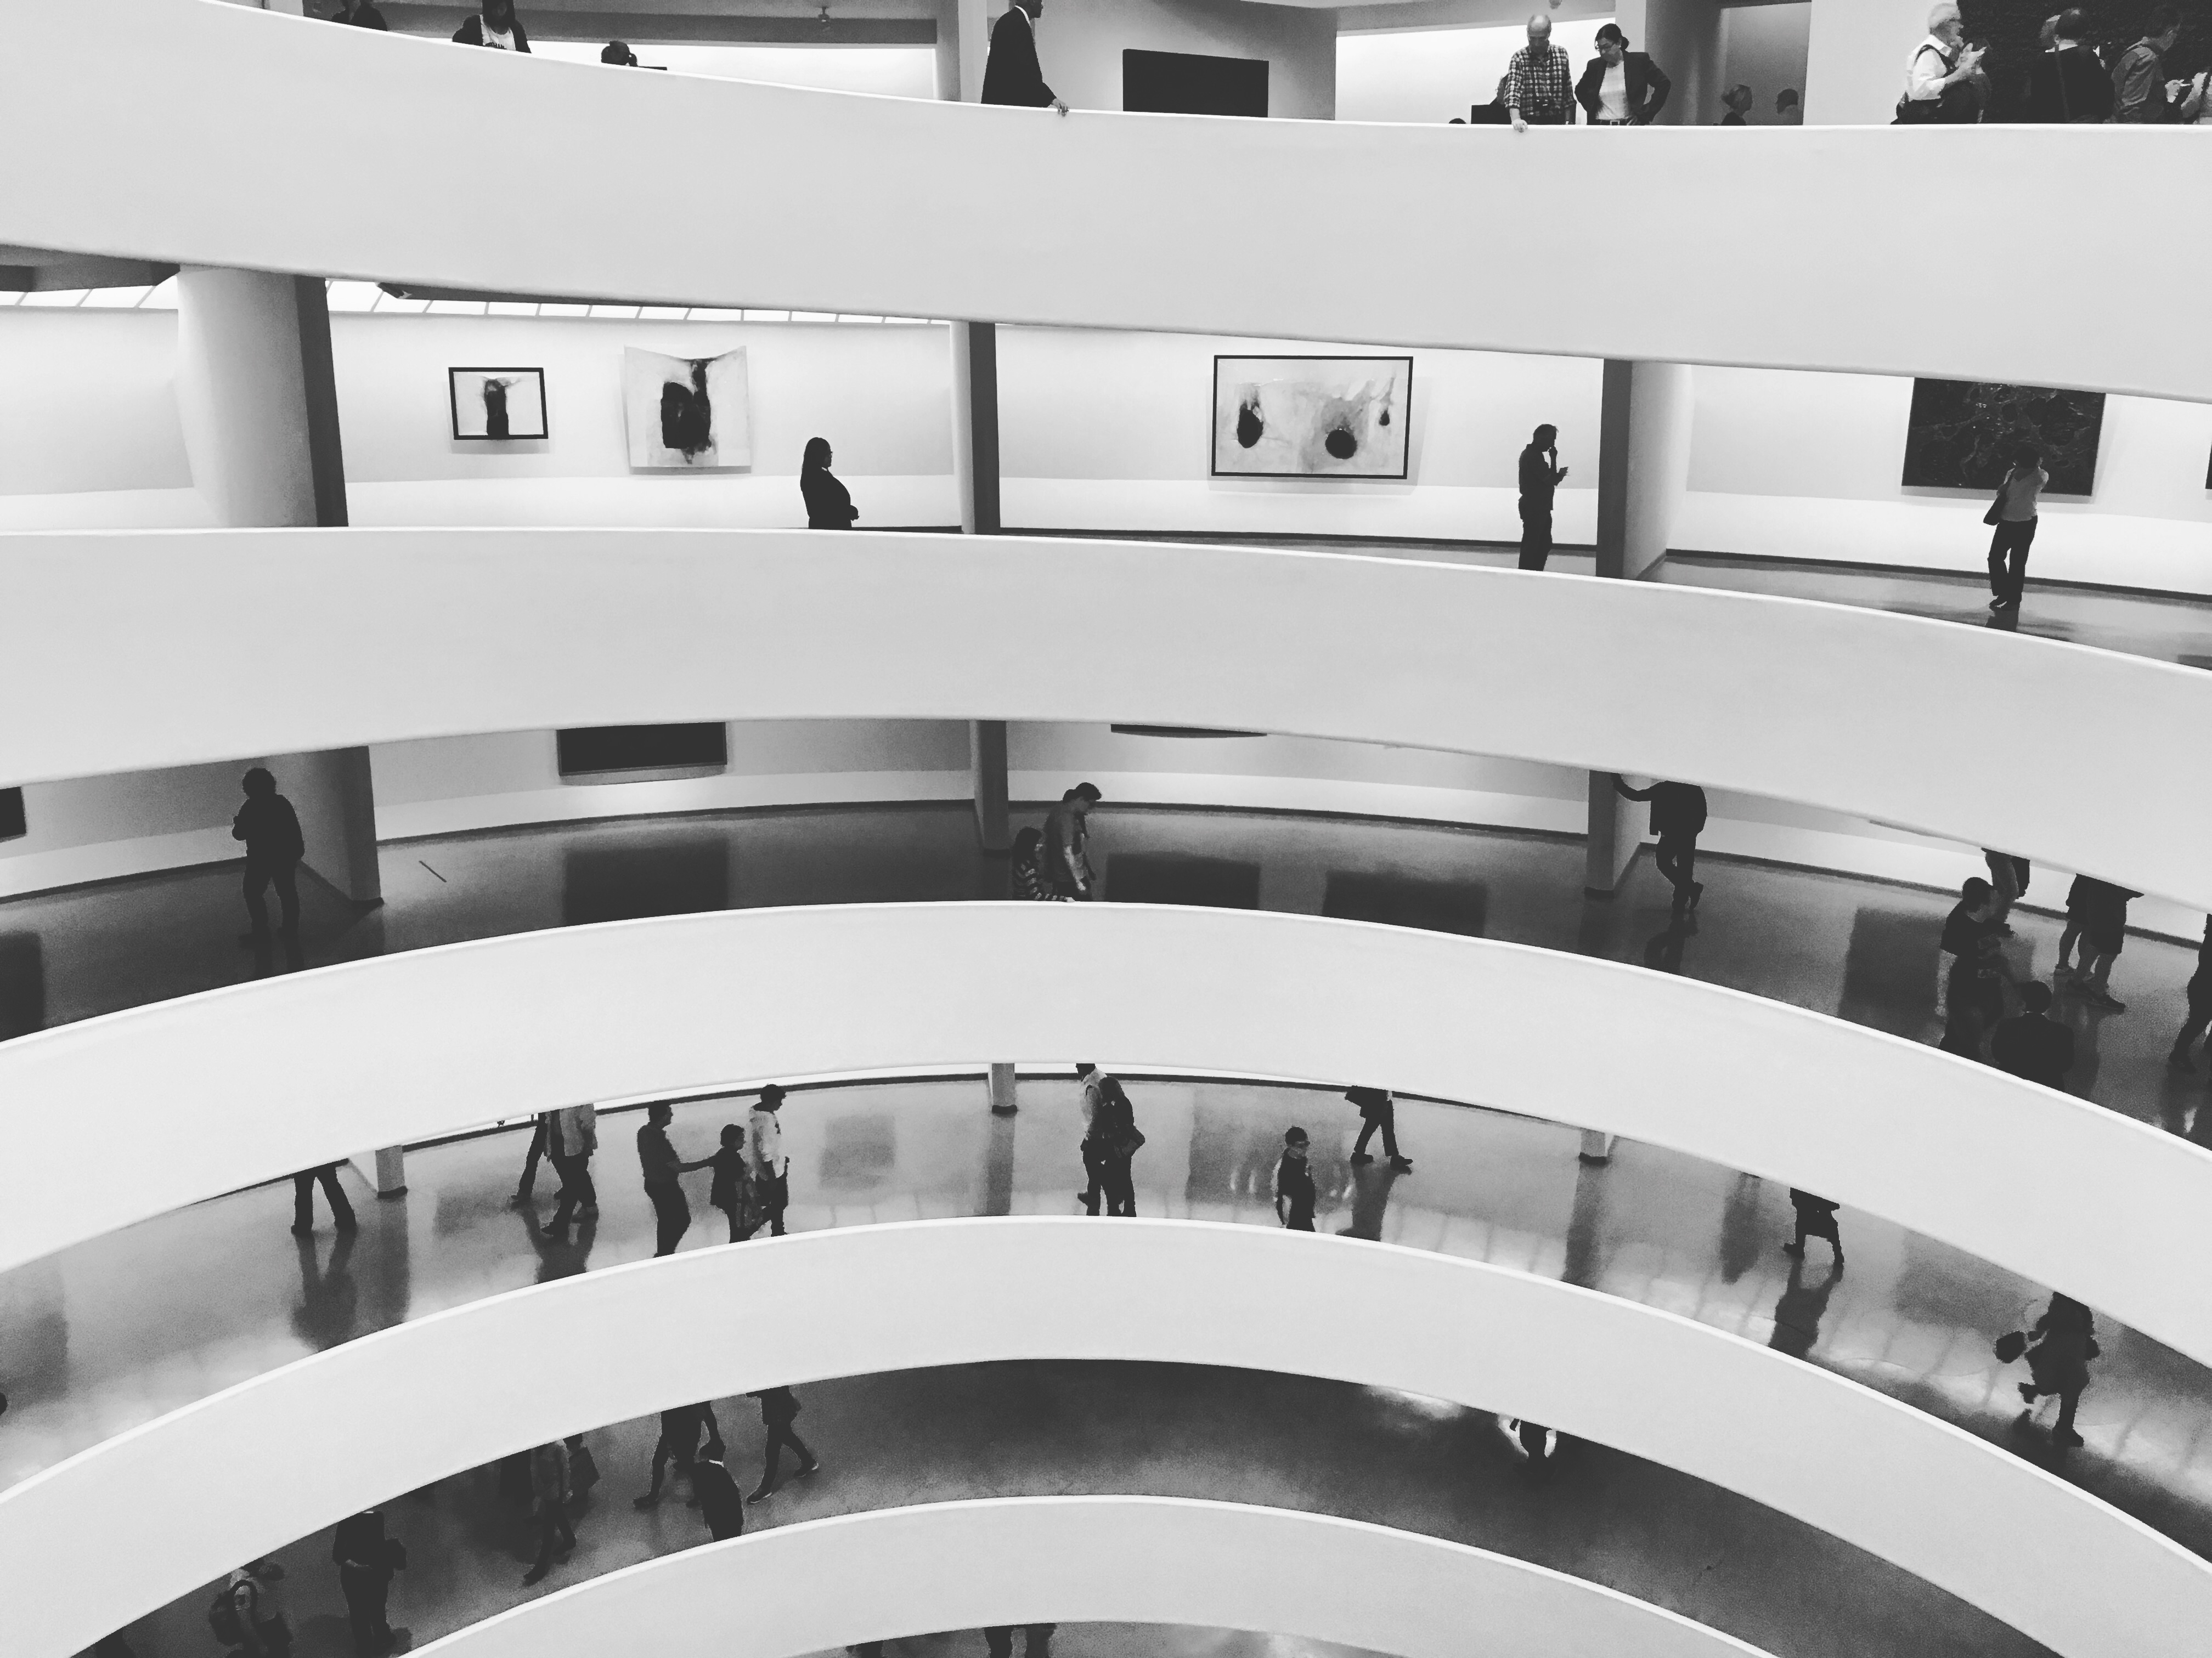
black and white, architecture, white, ceiling, monochrome, lighting, interior design, design, daylighting, monochrome photography